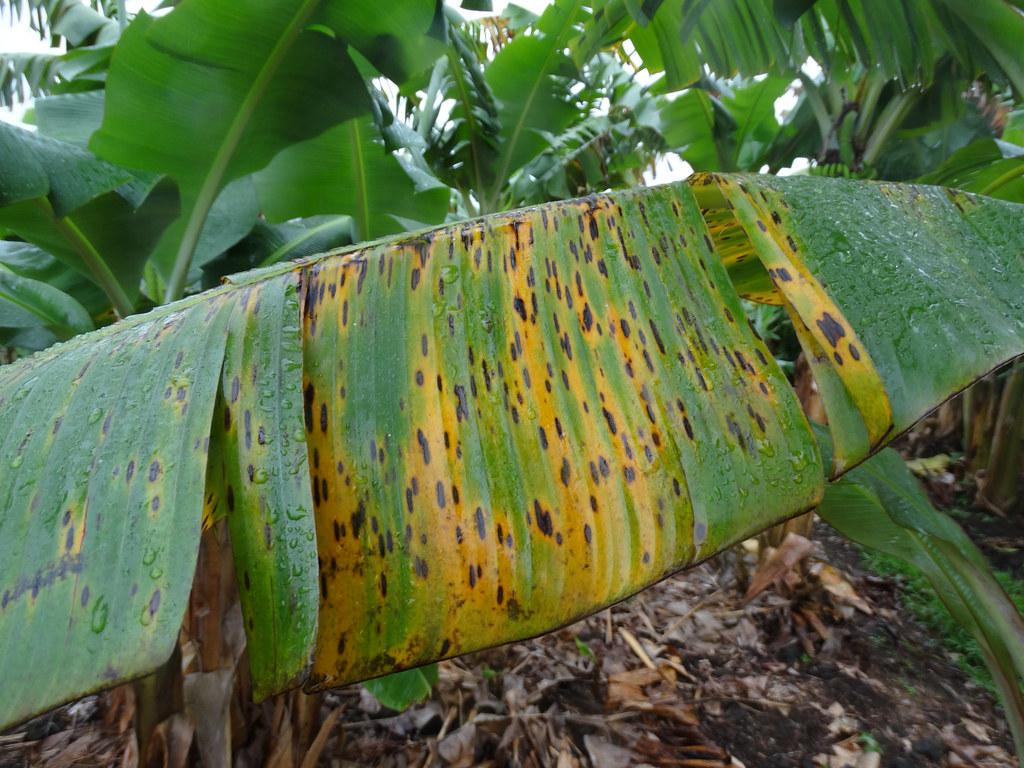
Plant: Banana
Disease: banana black leaf streak